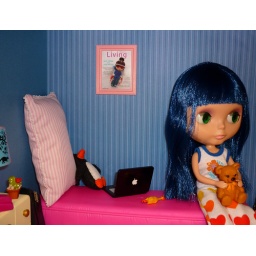
Quinne now has a framed picture of her cover on her bedroom wall :) (This is Rylee in her room)